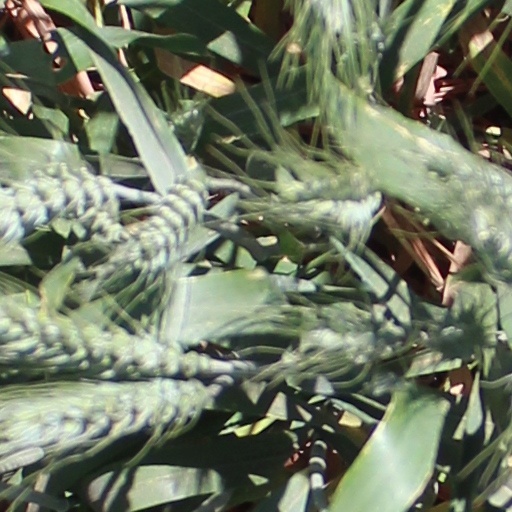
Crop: wheat